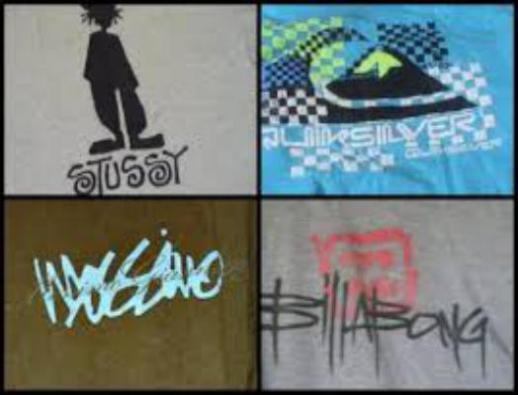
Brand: mossimo
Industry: Clothes